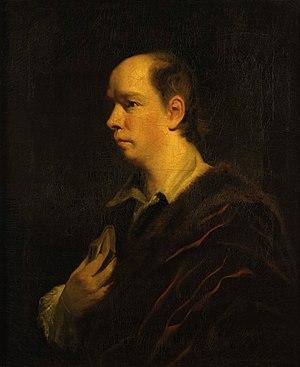
Ye Olde Cheshire Cheese est parmi les plus anciens Pub de la City de Londres, en Angleterre, situé au 145 Fleet Street à la "Wine Office Court". Il a été reconstruit en 1667 à la suite du Grand Incendie.
Dombey et Fils est un roman de Charles Dickens, publié à Londres en dix-neuf feuilletons d'octobre 1846 à avril 1848 par The Graphic Magazine, puis en un volume chez Bradbury and Evans en 1848. Le roman a d'abord paru sous son titre complet, Dealings with the Firm of Dombey and Son: Wholesale, Retail and for Exportation, puis abrégé en Dombey and Son. Il a été illustré, selon des indications très précises de Dickens, par le dessinateur Hablot Knight Browne.